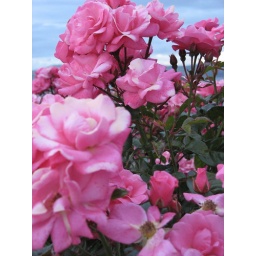
roses by the water